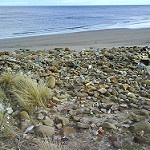
Label: sea